St. Mark's Episcopal Church (Haines City, Florida)

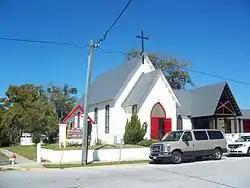

St. Mark's Episcopal Church, located at 102 North 9th Street in Haines City, Florida is an historic Carpenter Gothic church.